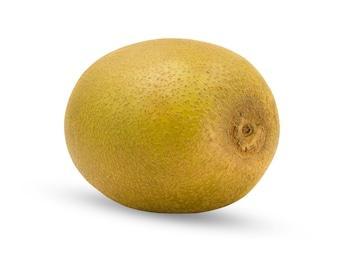
Label: Kiwi